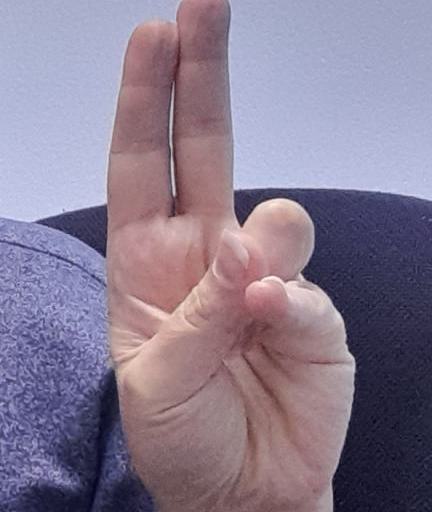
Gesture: two_up